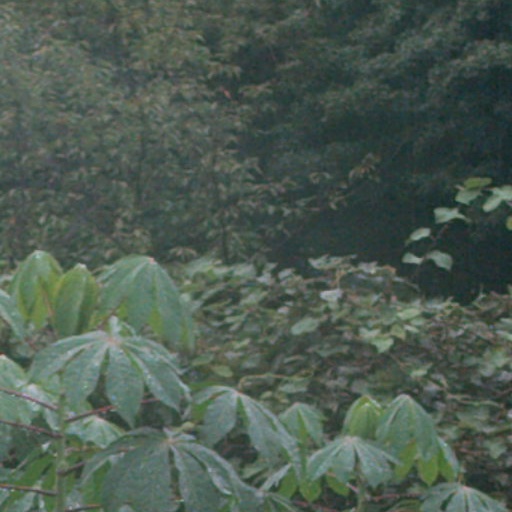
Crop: cassava